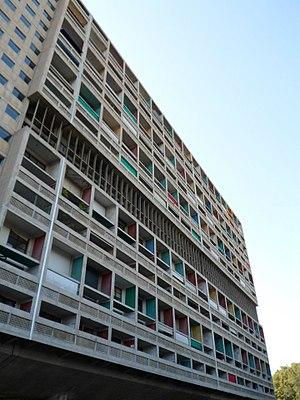
Le brutalisme désigne un style architectural issu du mouvement moderne, qui connaît une grande popularité entre les années 1950 et 1970 avant de décliner peu à peu, bien que divers architectes s'inspirent encore des principes de ce courant. Il se distingue notamment par la répétition de certains éléments comme les fenêtres, ainsi que par l'absence d'ornements et le caractère « brut » du béton.